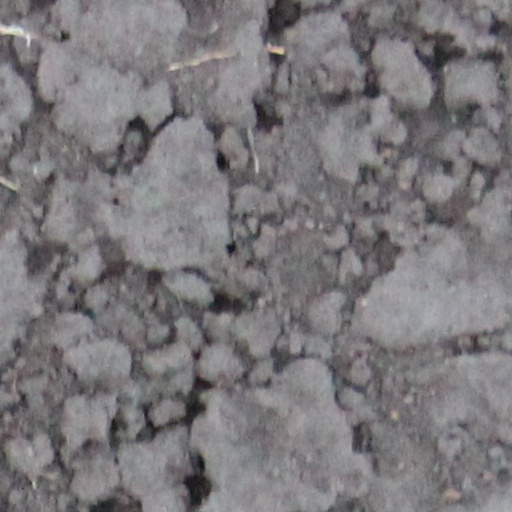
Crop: wheat